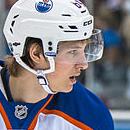
Age: 18